Francis Festing

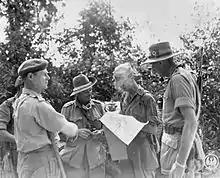
Major General Festing and Major General Collin Jardine in North Burma, December 1944.

In the Second World War Festing was air liaison officer for the expedition to Norway of 1940, then, having been promoted to acting lieutenant colonel in April 1940, as a staff officer in the Operations Directorate at the War Office from May 1940. In September 1940 he became Commanding Officer of the 2nd Battalion East Lancashire Regiment and then in April 1942 he became Commander of 29th Independent Infantry Brigade Group which was the landing force of Force 121 for Operation Ironclad, the seizure of Vichy French ports and airfields in the Indian Ocean, notably Diego Suárez, Majunga and Tamatave in Madagascar. He was appointed a Companion of the Distinguished Service Order (DSO) for his services in this campaign.